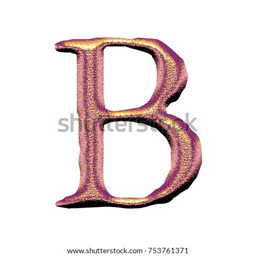
pink rough textured metallic uppercase or capital letter b in a 3d illustration with an elegant soft color and chiseled metal texture jagged font isolated on a white background with clipping path .